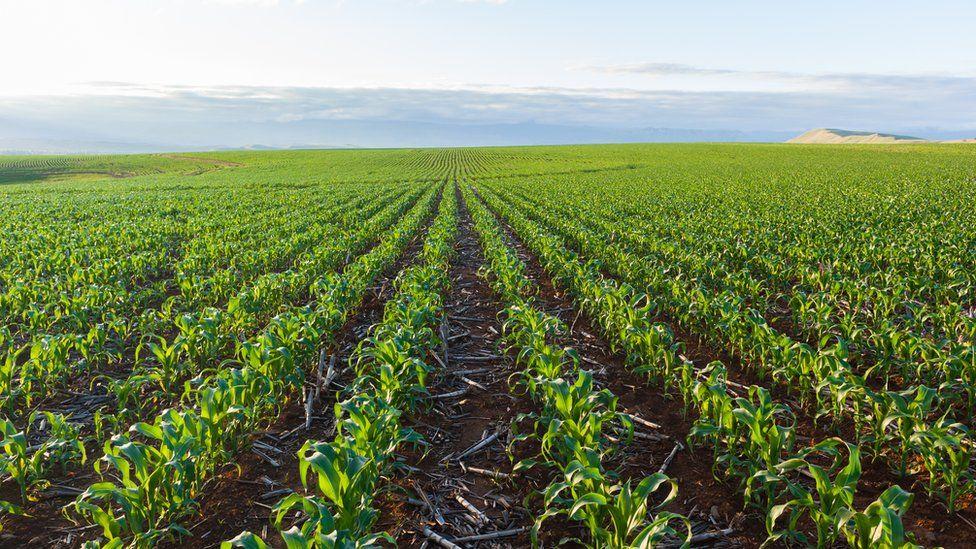
Mazao mengi yaliyomea na kustawi vizuri katika shamba kubwa, ikiwa ni mfumo wa kilimo cha viwandani kwa kuzalisha mazao hayo yanayotumika baada ya kuvunwa, na kuchakatwa kwa ajili ya kutengeneza bidhaa zilizomaliziwa.